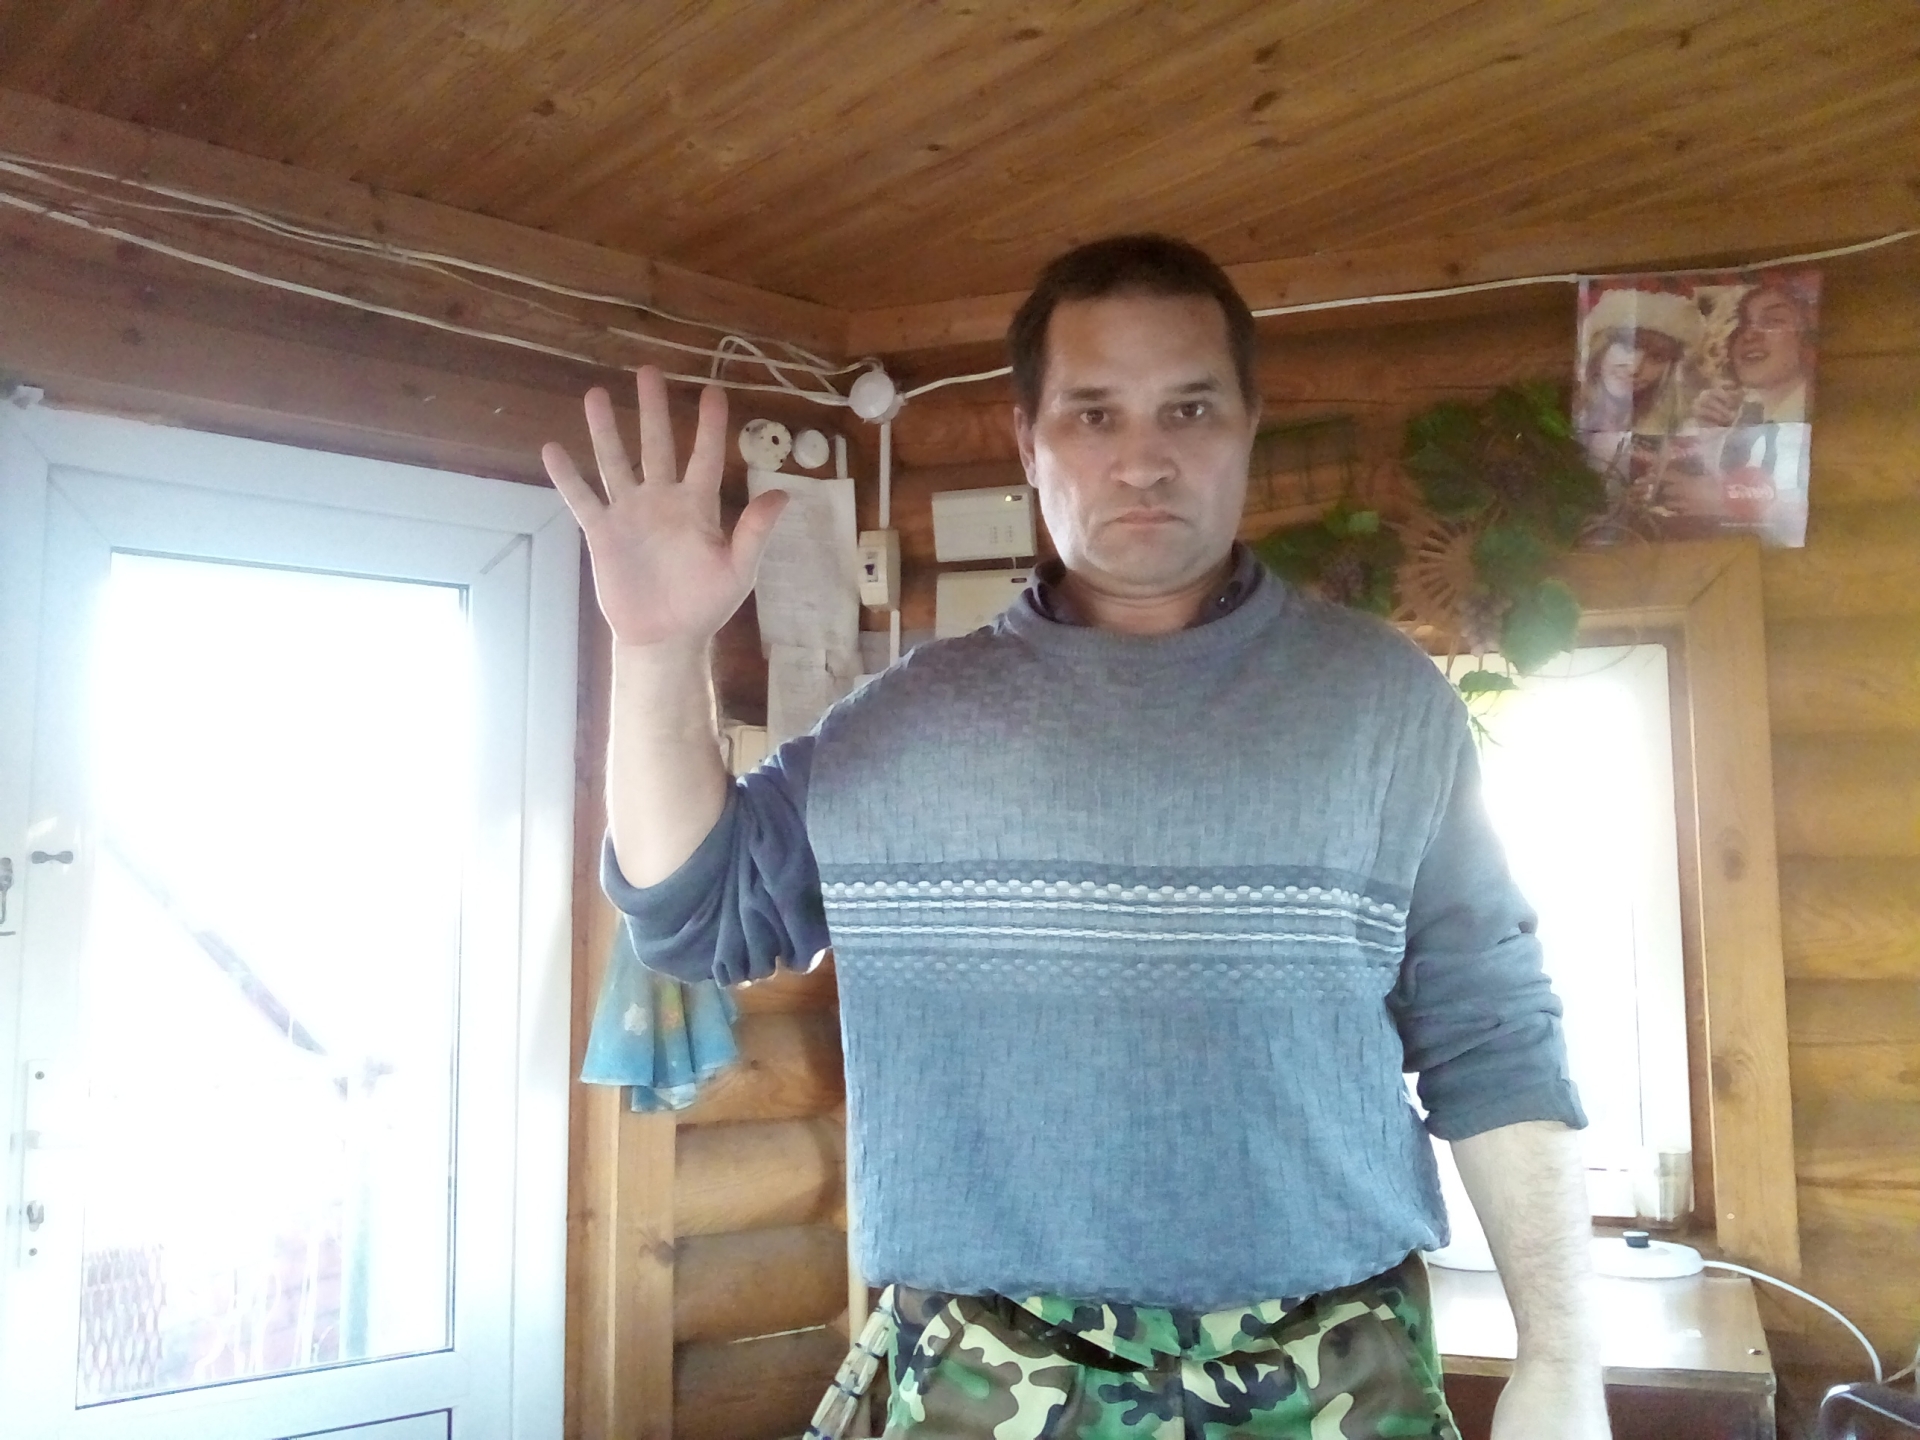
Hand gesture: palm